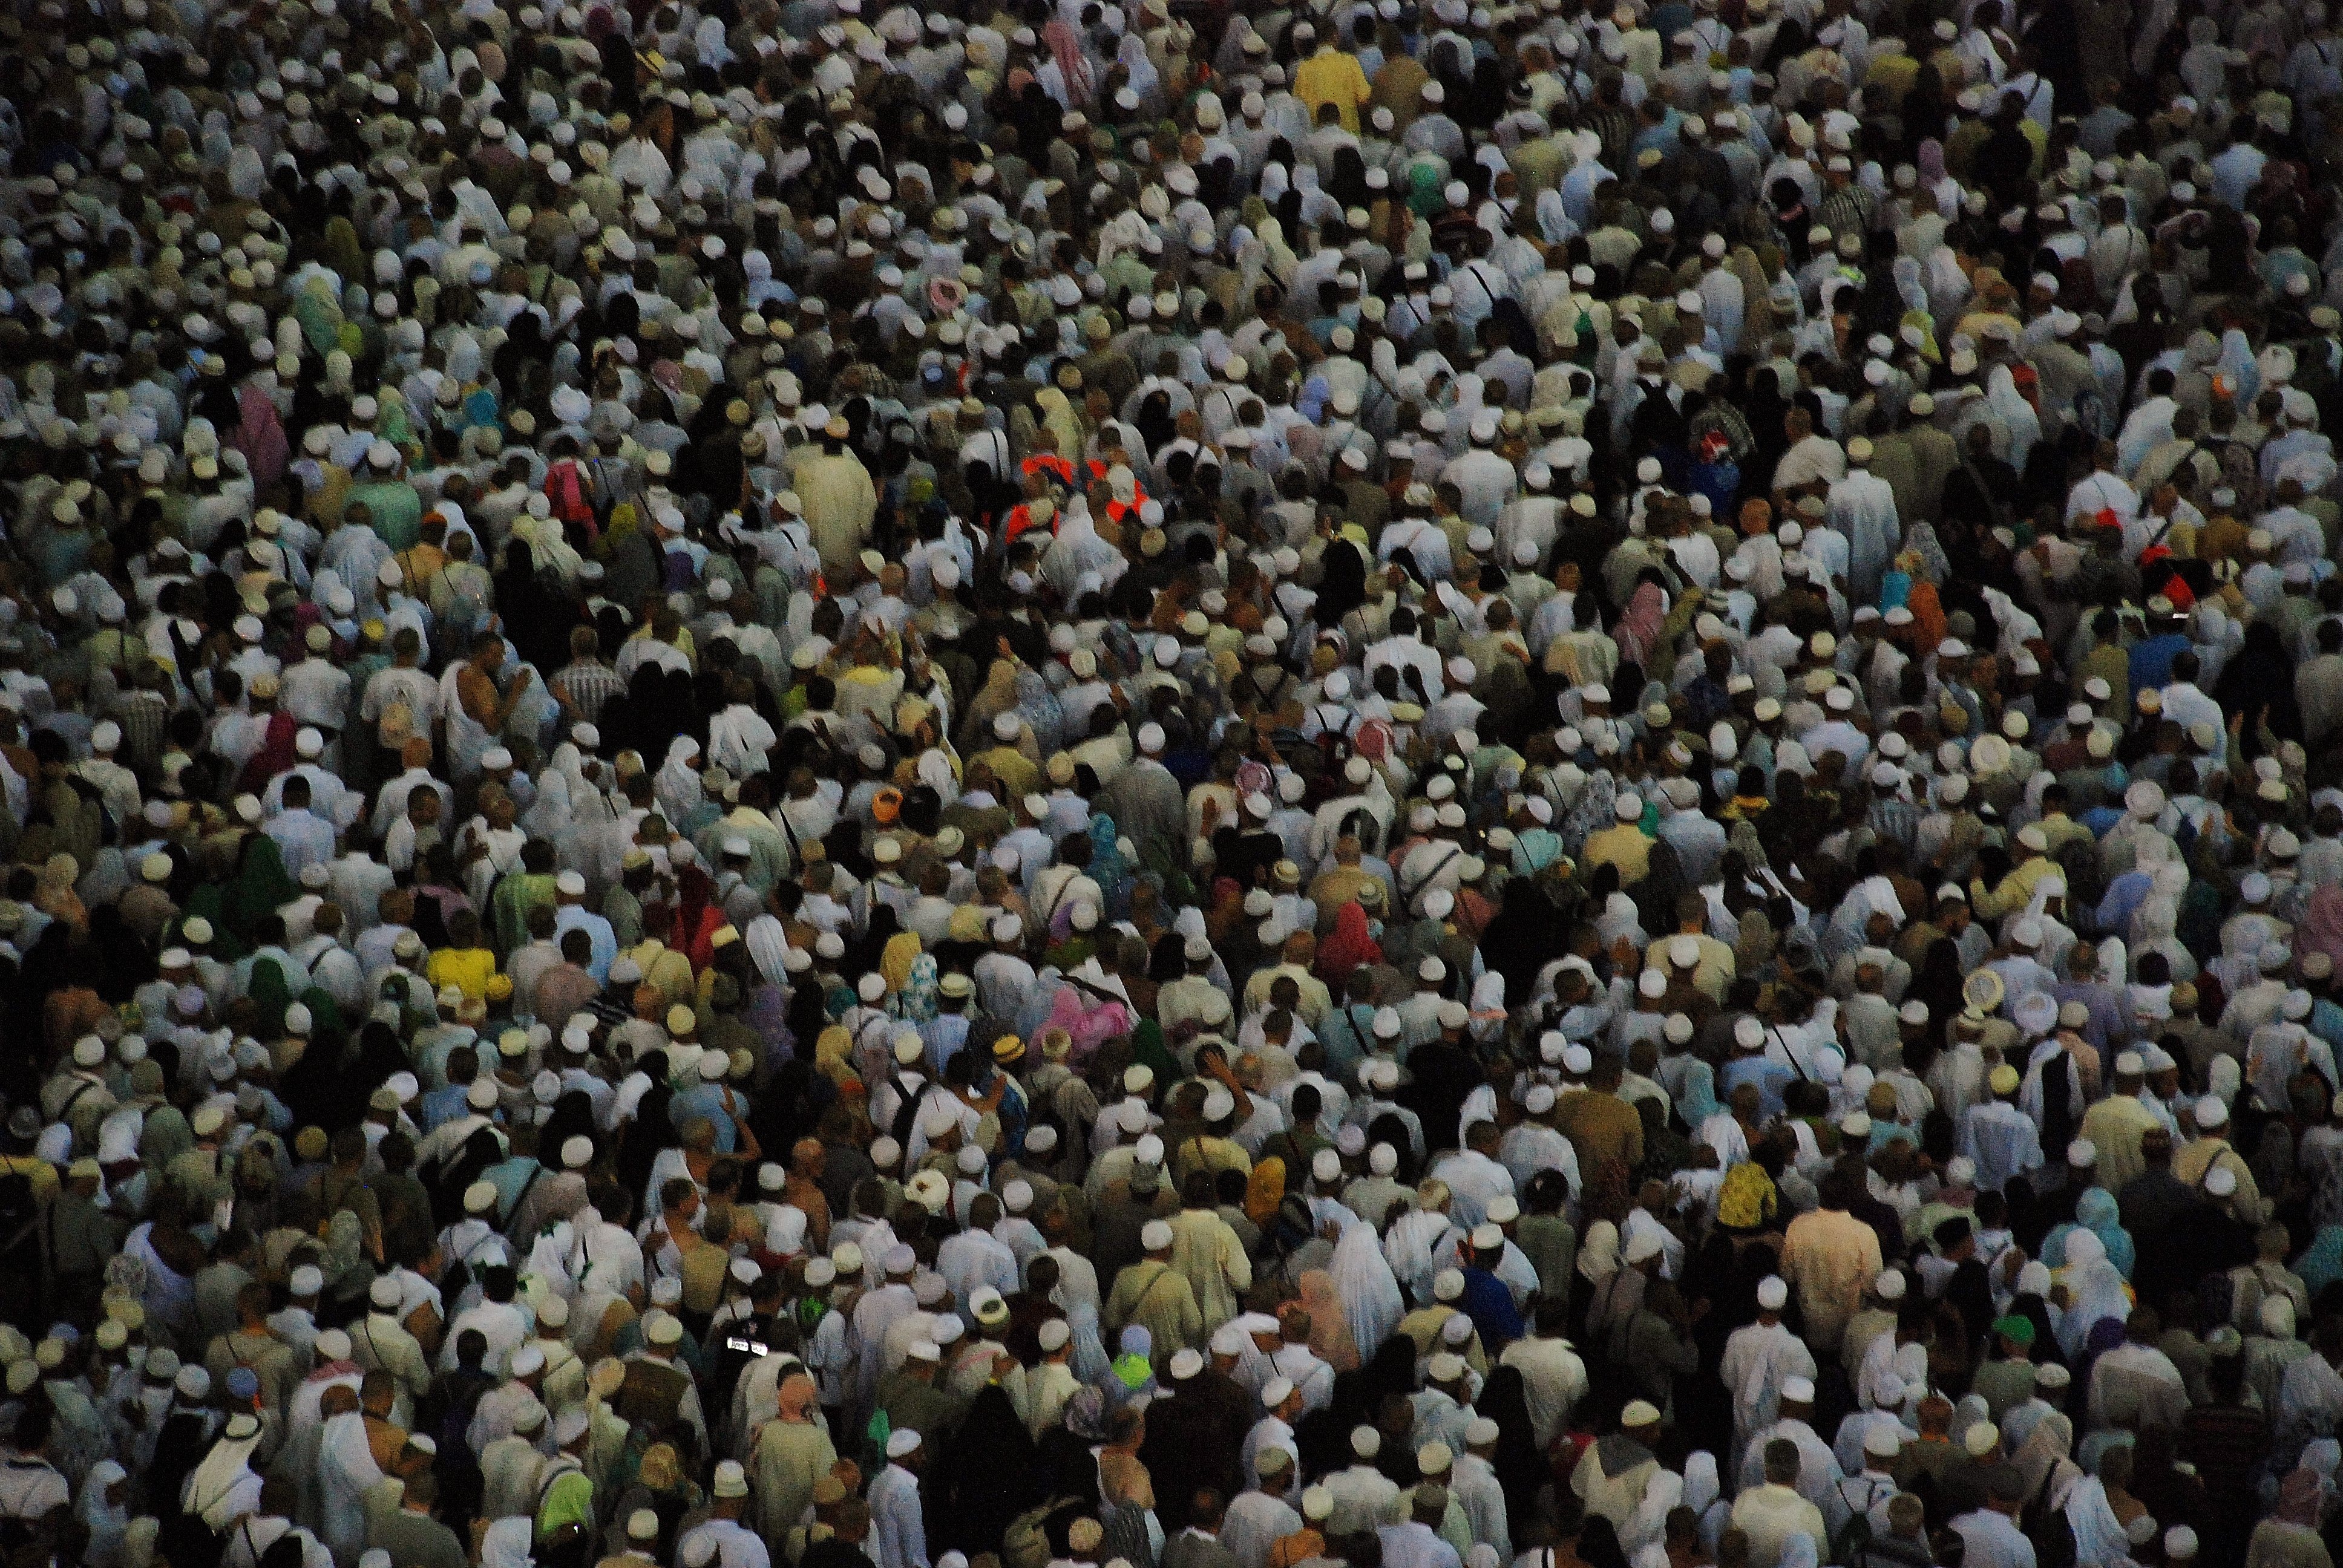
walking, group, people, crowd, meeting, audience, human, persons, crowds, hajj